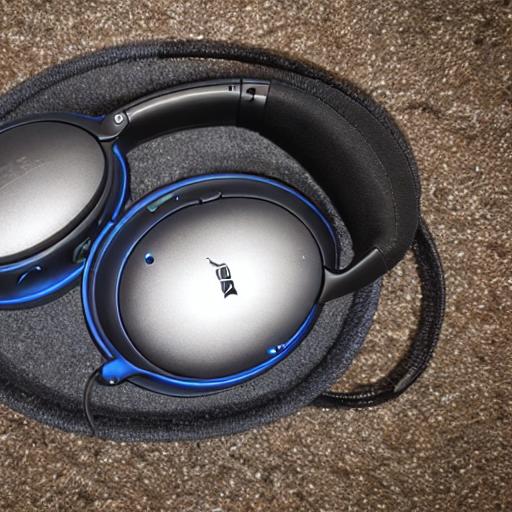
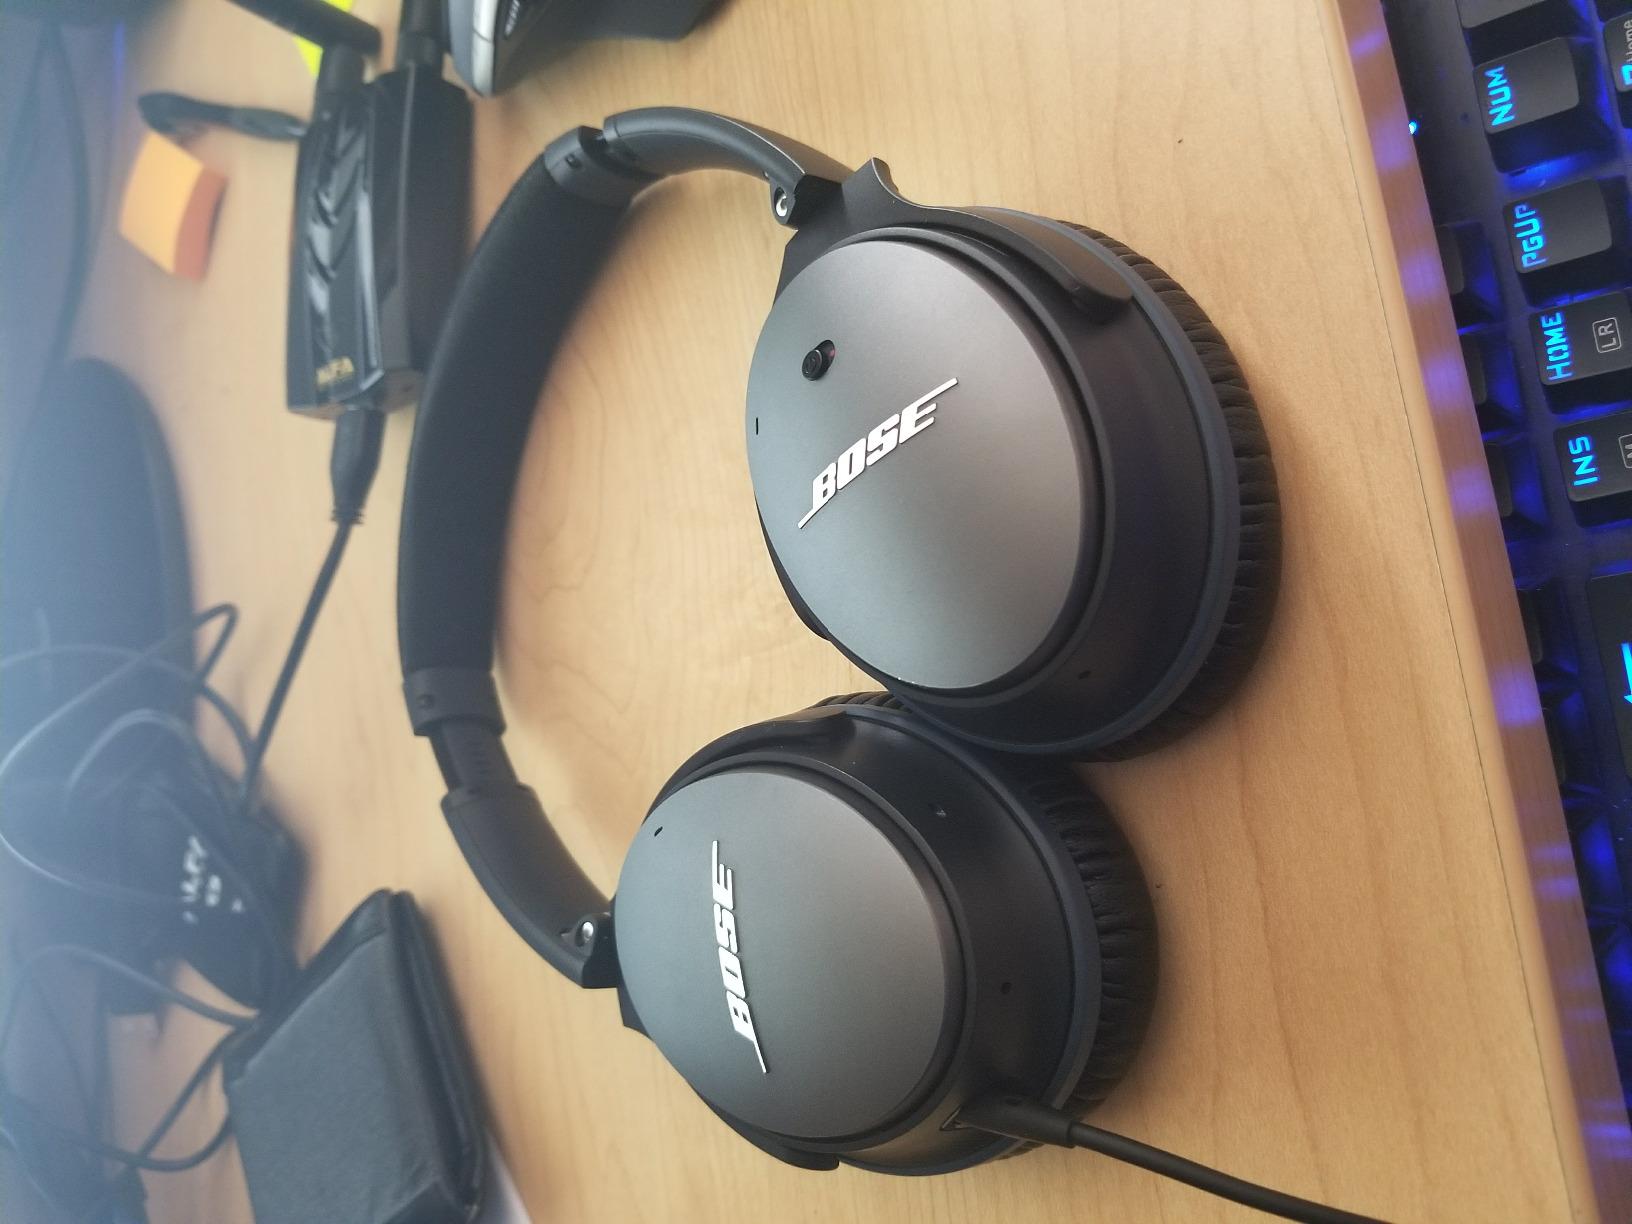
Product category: headphones
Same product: no